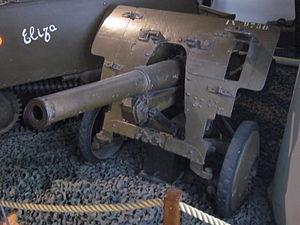
Le canon anti-char de 47 mm Fonderie Royale de Canons Modèle 1931, abrégé en C.47 F.R.C. Mod.31 était une pièce d'artillerie développée en 1931 pour l'armée belge et qui fut largement utilisée lors de la campagne des 18 jours en 1940. Il était surnommé "'Quat'sept" par les servants. Il fut développé par la Fonderie Royale des Canons située à Herstal.
En 1940, l'armée belge n'a pas une capacité suffisante pour affronter l'envahisseur lors de la Seconde Guerre mondiale. Pourtant, un effort militaire sans précédent a été consenti depuis 1936 dans le cadre de la politique de neutralité. Celle-ci a été choisie en conséquence de la faiblesse politique de la France et du Royaume-Uni qui est apparue lorsque ces pays ont renoncé à réagir militairement quand l'Allemagne a réoccupé la Rhur avec la Wehrmacht en contravention avec le traité de Versailles. Cette démonstration de faiblesse face à la politique agressive d'Hitler a conduit le roi Léopold III de Belgique et le gouvernement, appuyés par le Parlement, à craindre de ne plus pouvoir compter sur l'alliance militaire avec la France du traité de 1920, ni sur un support britannique. La Belgique a donc choisi de revenir au statut de neutralité d'avant 1914, tout en obtenant la remise en vigueur de la garantie de la France et de l'Angleterre à défendre l'indépendance belge. En ce faisant, les gouvernants ont placé la Belgique dans un isolement militaire qui contraint ce pays à se préparer seul à l'éventualité d'un conflit avec l'Allemagne.
Les chasseurs ardennais sont une unité de la composante terre de l'Armée belge, issue d'un projet de 1913 mais développée seulement dans l'entre-deux-guerres et qui s'illustre dans la Seconde Guerre mondiale. Elle n'est plus représentée que par le bataillon médian de chasseurs ardennais, un bataillon d'infanterie de l’armée belge basé à Marche-en-Famenne en Ardenne. Leur origine remonte à la transformation du 10ᵉ régiment de ligne. En 1940, lors de l'invasion allemande, les Chasseurs ardennais répartis en deux divisions mènent un combat retardateur en Ardenne, entraînant un retard d'une journée dans l'application du plan allemand, avant de rejoindre le reste de l'armée belge combattante sur la Dendre : ils participent à la bataille de la Lys, en défendant Deinze, Gottem et Vinkt.